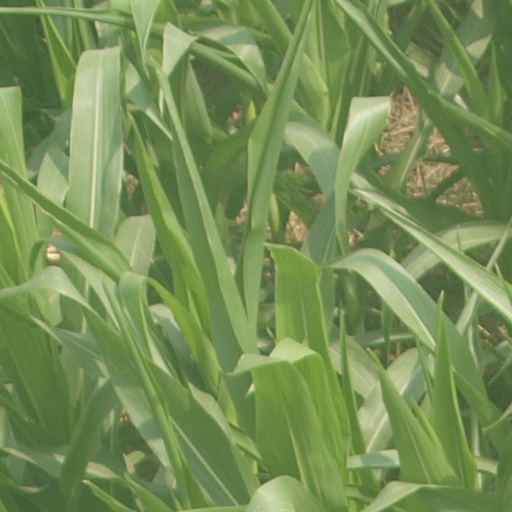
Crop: maize; corn